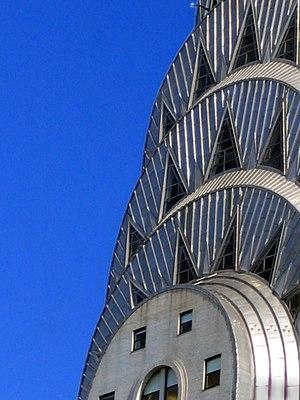
Le Chrysler Building est un gratte-ciel de la ville de New York, aux États-Unis. Il se dresse à l’intersection de la Lexington Avenue et de la 42ᵉ rue, dans le quartier de Midtown au sud de l'arrondissement de Manhattan. D'une hauteur de 319 mètres jusqu'à la pointe de sa flèche, il fut la plus haute structure du monde, après la tour Eiffel, en 1930 et 1931, jusqu'à la construction de l'Empire State Building.